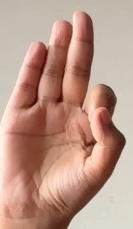
ASL sign: F